David Levin (businessman)

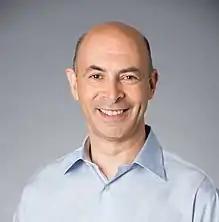

David Levin (born 1963) is a British businessman. In 2019, he was named university entrepreneur in residence at Arizona State University and is the creator and Executive Producer of REMOTE: The Connected Faculty Summit.